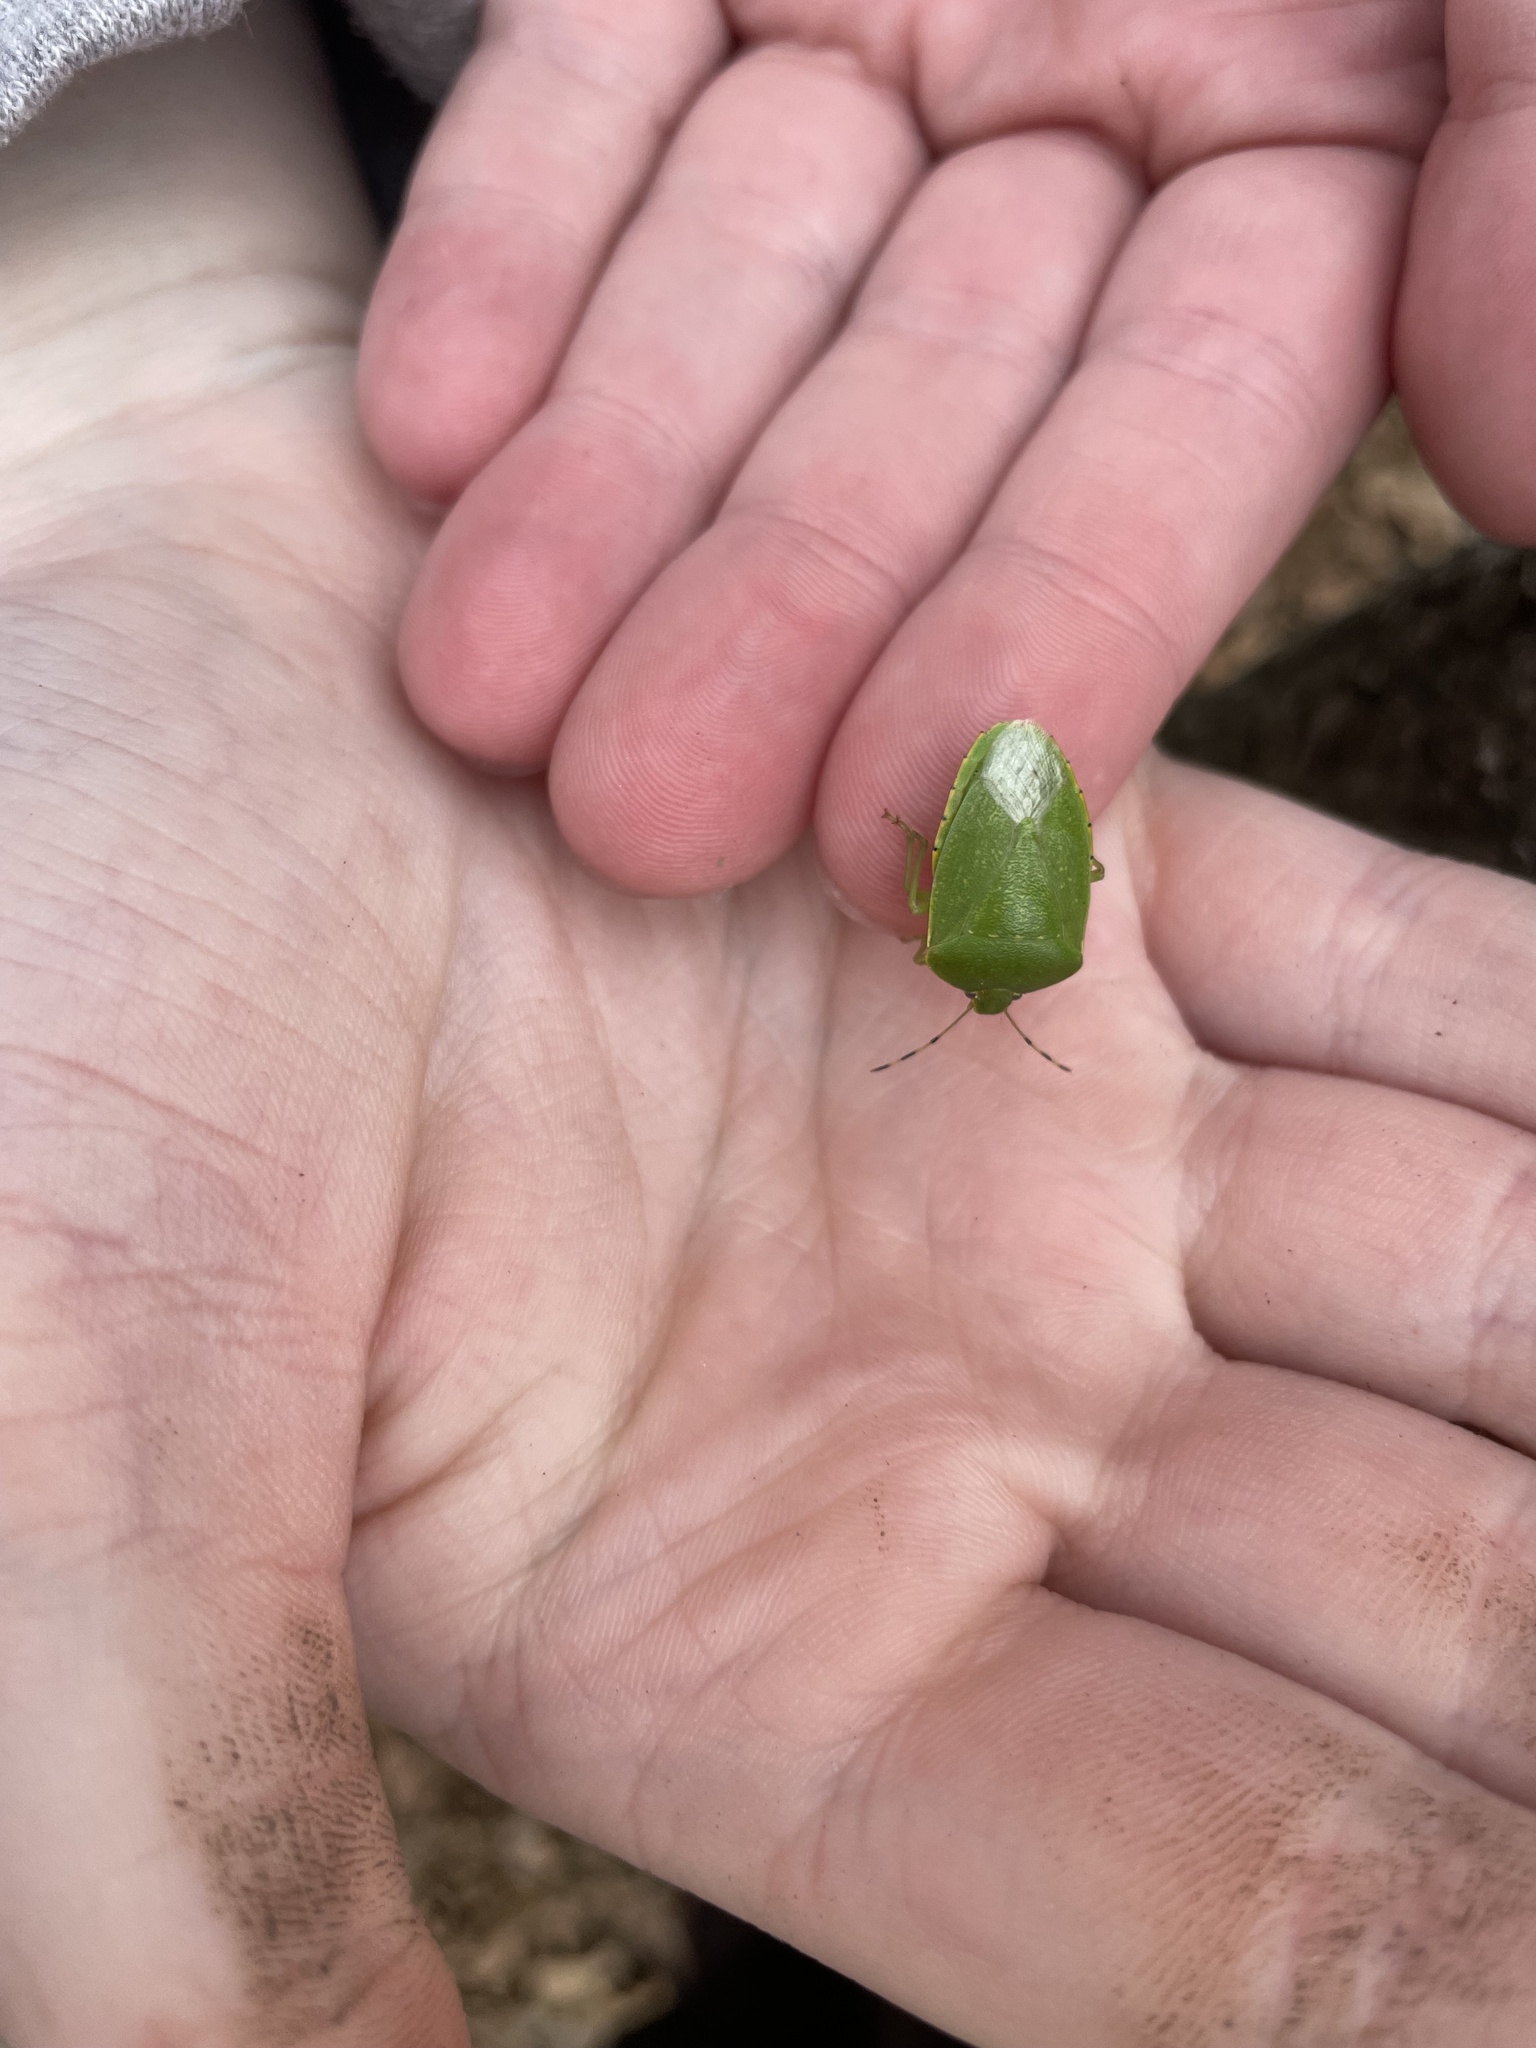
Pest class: stink_bug